IFF Art Film

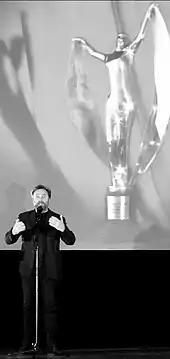
Actor's Mission Award winner Franco Nero

In 1997, the festival's screenings expanded to the nearby city of Trenčín, and a feature film competition was introduced.